Kyle Gurrieri

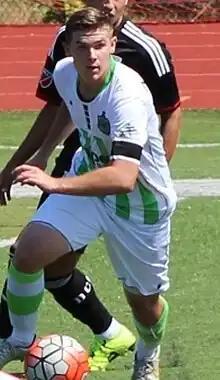
2015

Kyle Gurrieri (born March 10, 1998) is an American soccer player who played for the South Carolina Gamecocks.